Stanley Krippner

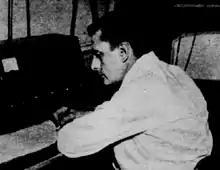
Krippner at his dream laboratory in 1969

Stanley Krippner (born October 4, 1932) is an American psychologist and parapsychologist. He received a B.S. degree from the University of Wisconsin–Madison in 1954 and M.A. (1957) and Ph.D. (1961) degrees from Northwestern University.